Scotty T

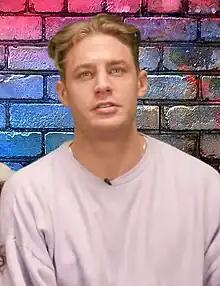
Scotty T in 2018

Scott Robert Timlin (born 26 April 1988), also known as Scotty T, is an English reality TV personality and influencer who is best known for appearing on "Geordie Shore" from 2012 to 2019 and winning "Celebrity Big Brother" in 2016.